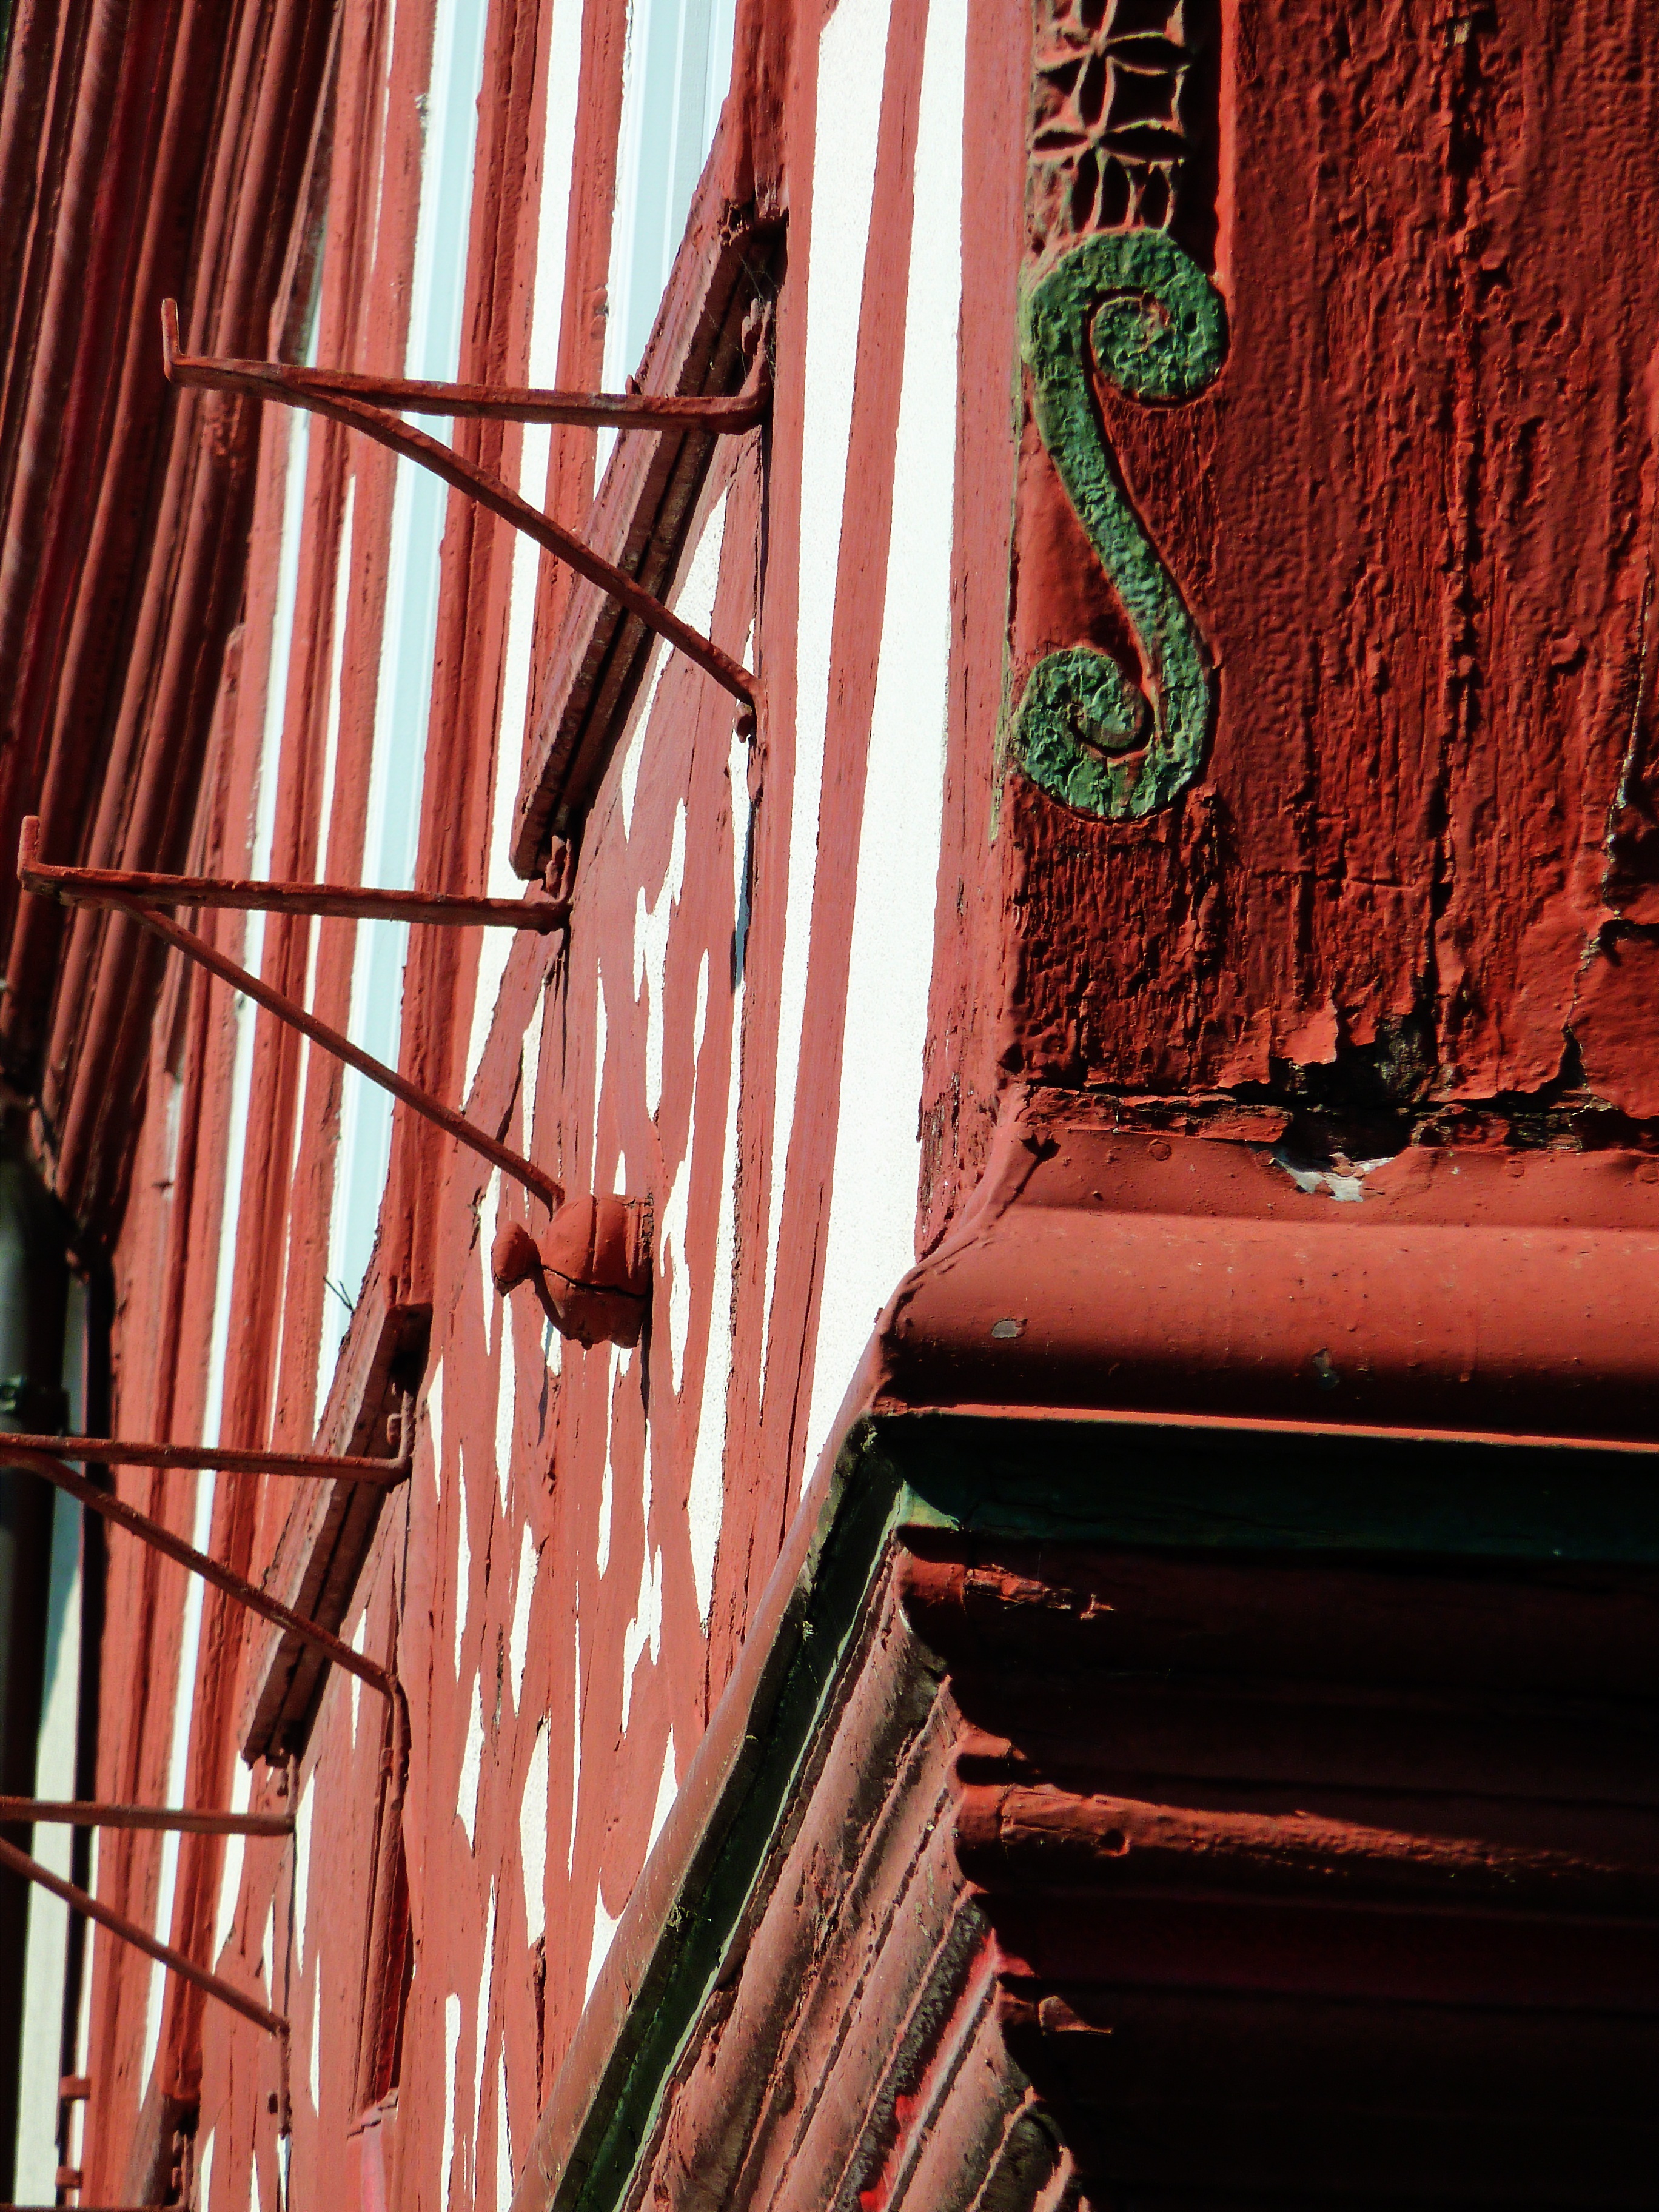
wood, window, home, wall, live, red, color, facade, brick, interior design, old town, art, temple, shape, fachwerkhaus, gable, truss, wooden beams